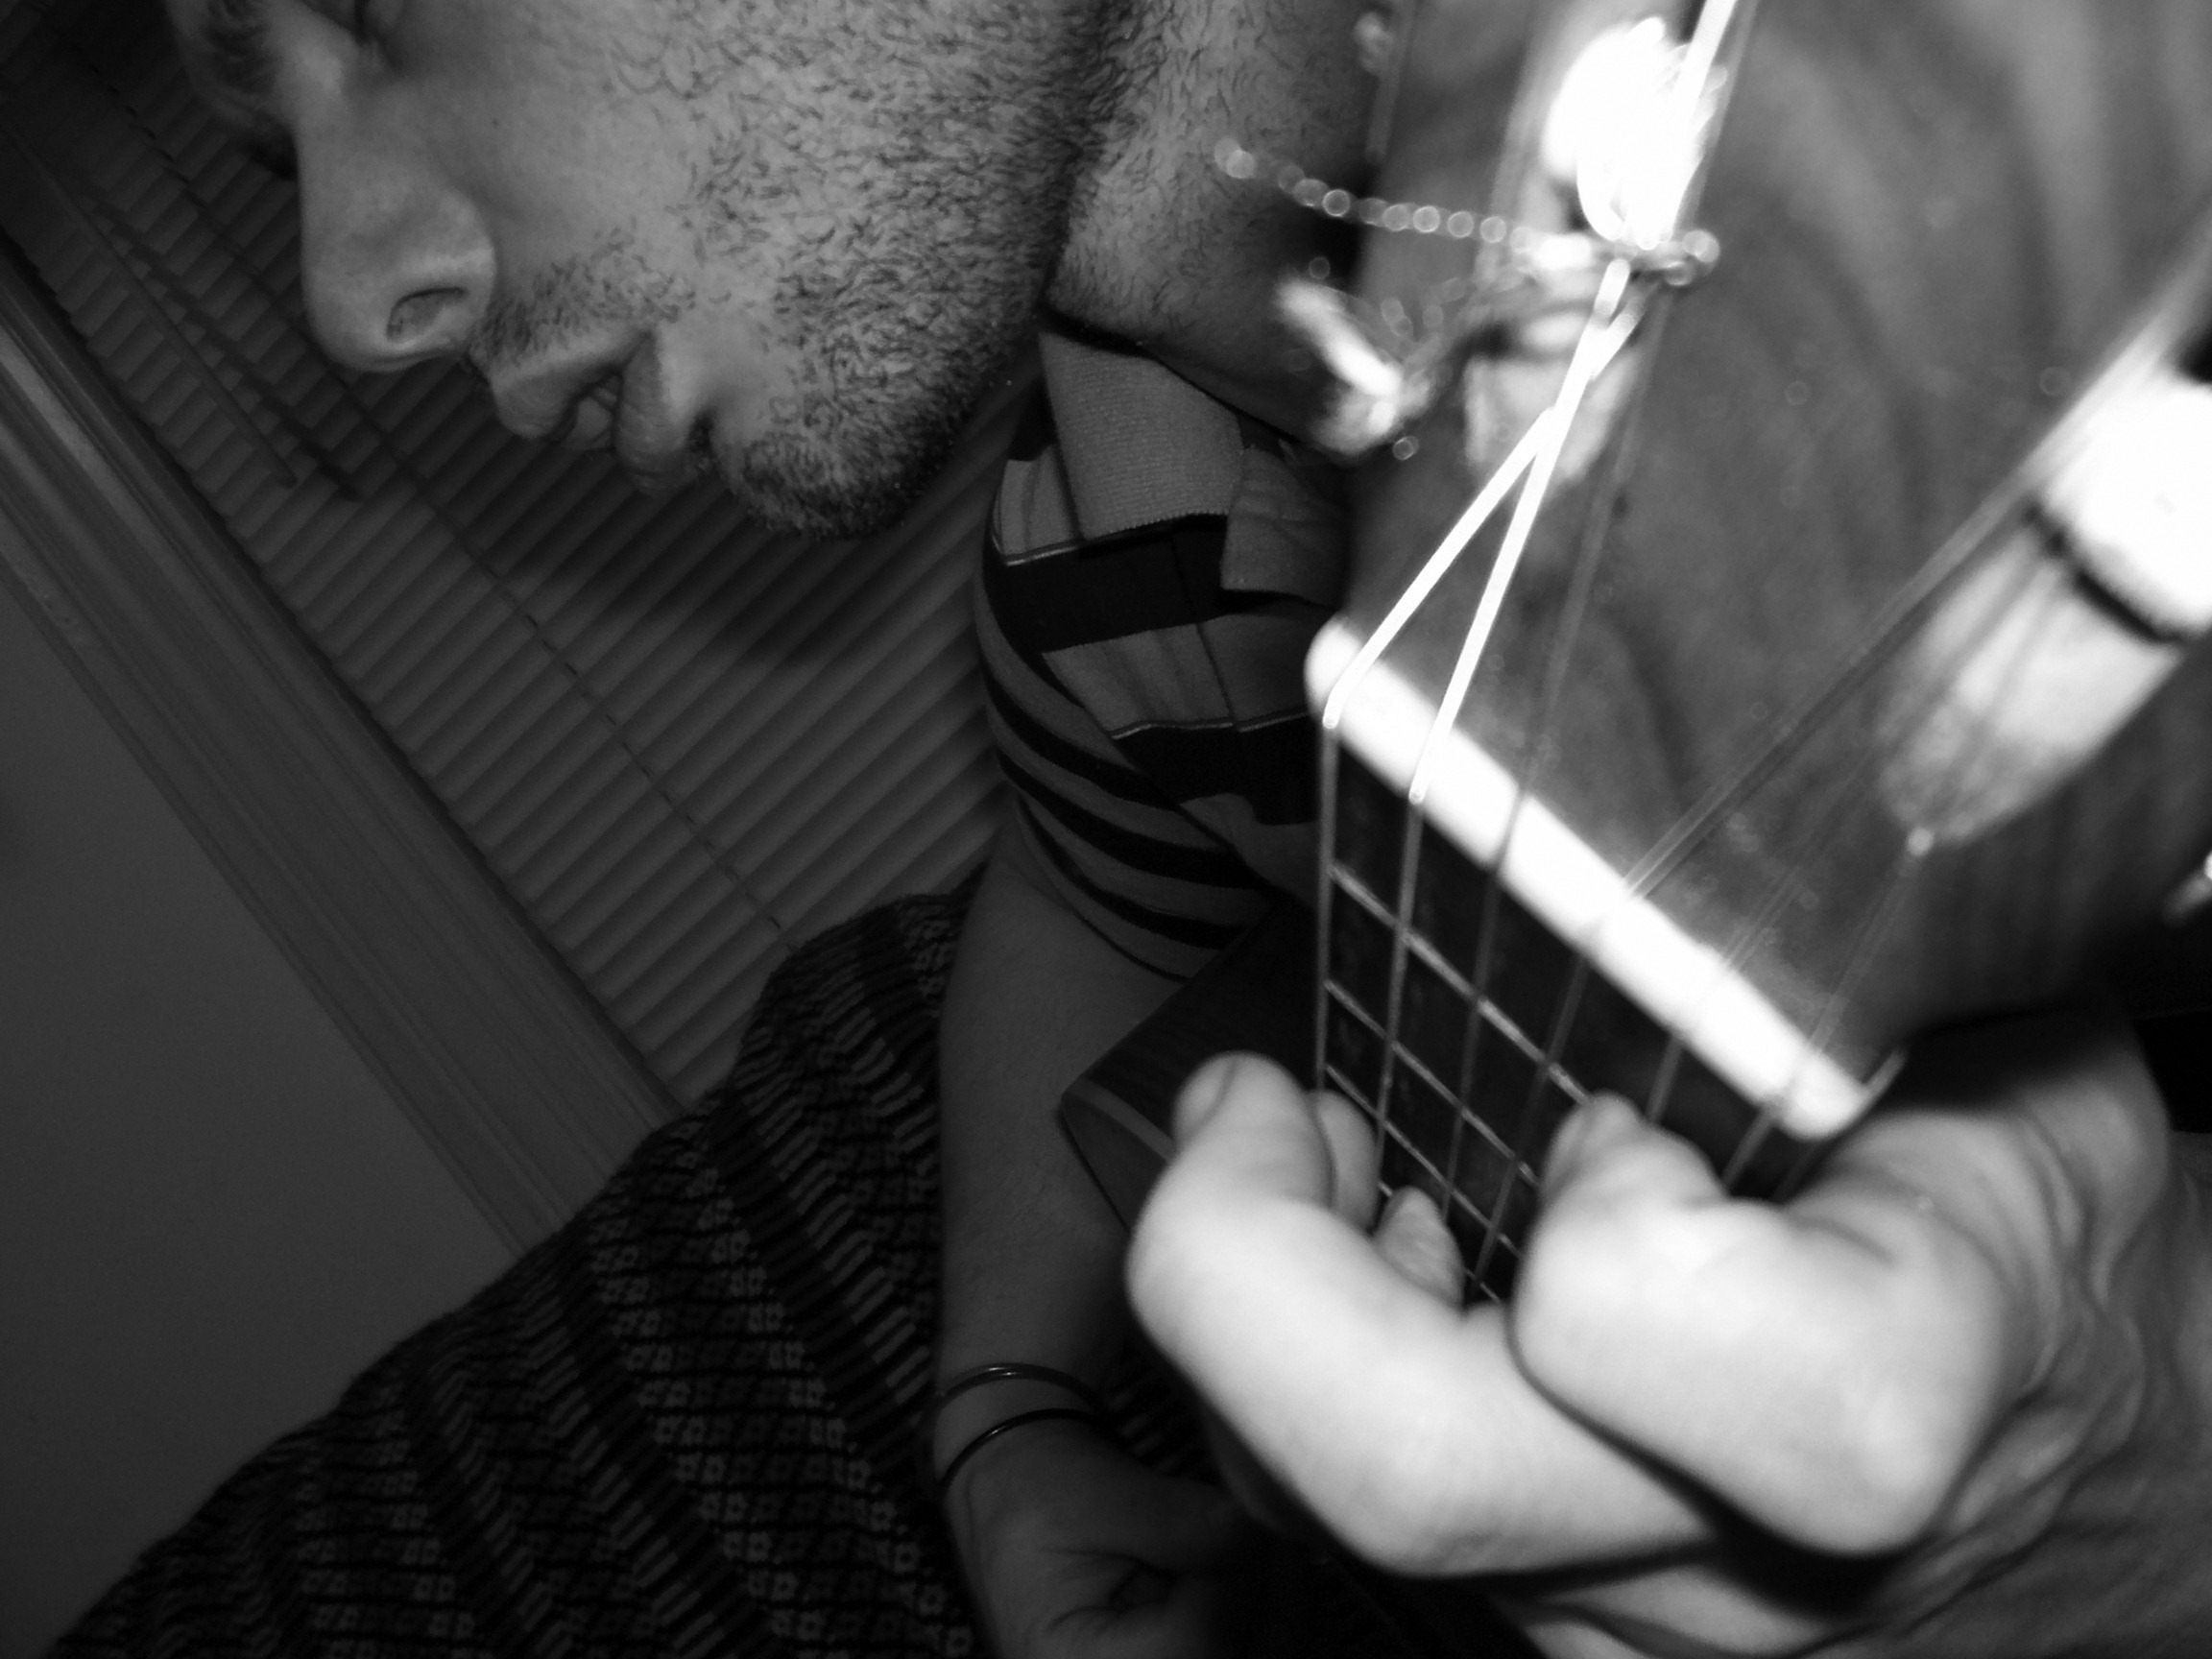
hand, man, person, black and white, white, photography, guitar, male, portrait, black, monochrome, acoustic, musical instrument, photograph, strings, classic, guitarist, emotion, interaction, sense, monochrome photography, portrait photography, film noir